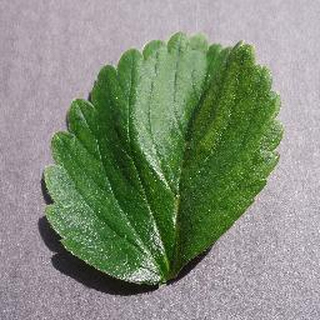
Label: healthy_strawberry